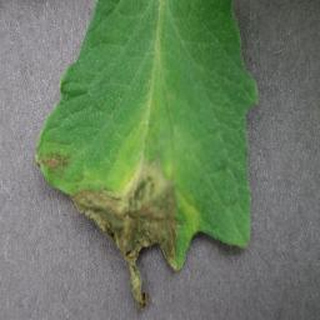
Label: tomato_late_blight